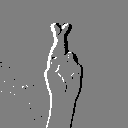
ASL letter: r